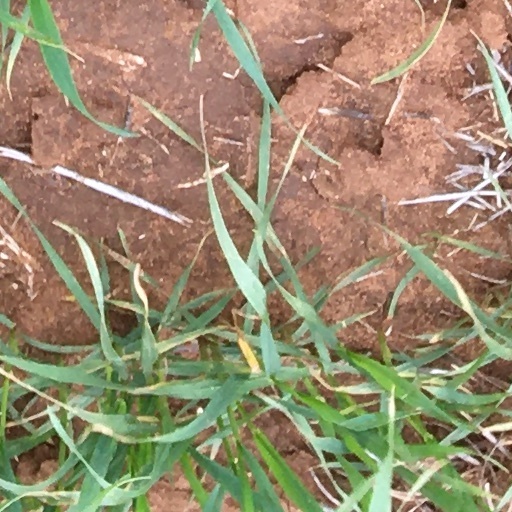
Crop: wheat